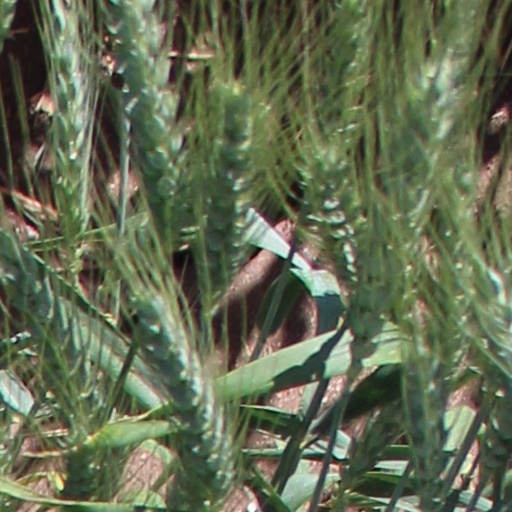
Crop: wheat